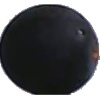
Label: blue_grape